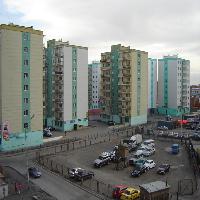
Weather: cloudy or overcast